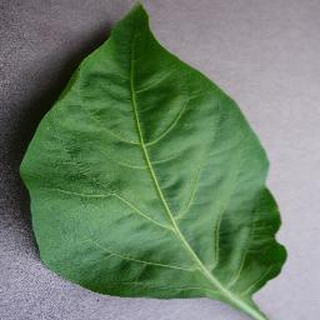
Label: healthy_bell_pepper